Board of Trustees of Dartmouth College

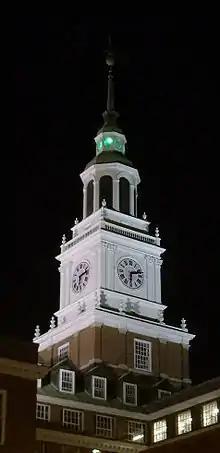
A green light shines from the tower of Baker Memorial Library when the trustees convene in Hanover.

During the early twentieth century, much of the contact alumni had with the College was through Dartmouth's Class Secretaries Association, a group made up of the secretaries of the various alumni class organizations. In 1913, the Class Secretaries Association recommended that the Association of Alumni create a group to advise the general Association. The group was called the Alumni Council, and in 1915 the Association transferred to it the authority to put the names of potential alumni trustees on the ballot for the alumni to select as their nominee to the Board. The Alumni Council retains that authority today.